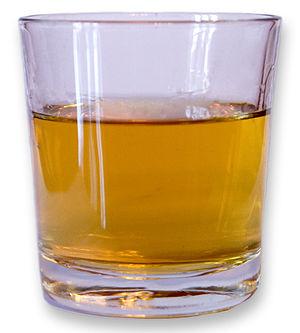
Whisky ou whiskey est le nom générique d'un ensemble d'eaux-de-vie fabriquées par distillation de céréales maltées ou non maltées. L'origine du whisky est encore aujourd'hui sujette à controverses entre Écossais et Irlandais, chacun y allant de sa preuve la plus ancienne. Par la suite, le whisky a été exporté vers le Nouveau Monde. Depuis le début du XXᵉ siècle, des distilleries se sont développées au Japon, puis dans le reste du monde plus récemment.